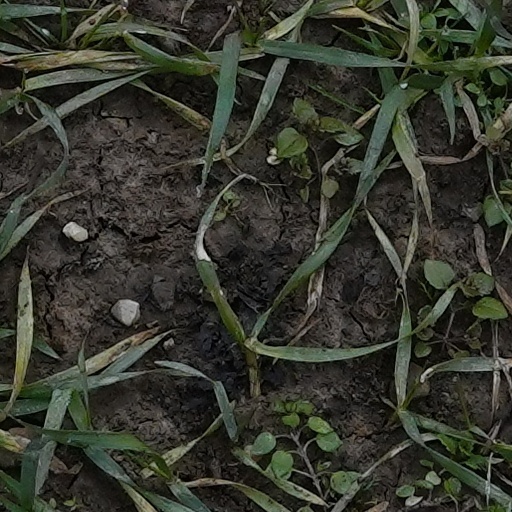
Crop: wheat